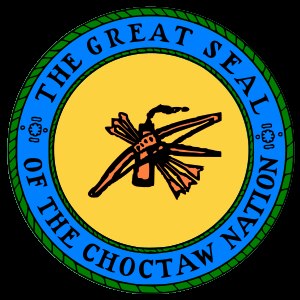
Choctaw
Choctaw
Choctaw var et indiansk folk, der oprindeligt levede som agerbrugere i 115 bysamfund på et område af de nuværende stater Mississippi og Alabama. De blev tvangsforflyttet til Oklahoma i 1830'erne, og i dag findes der kun nogle få tusinde af dem i reservater i Mississippi.